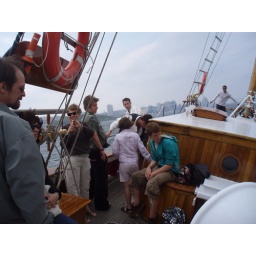
Summer 2008 and a good blow for this excursion in a wooden tall ship